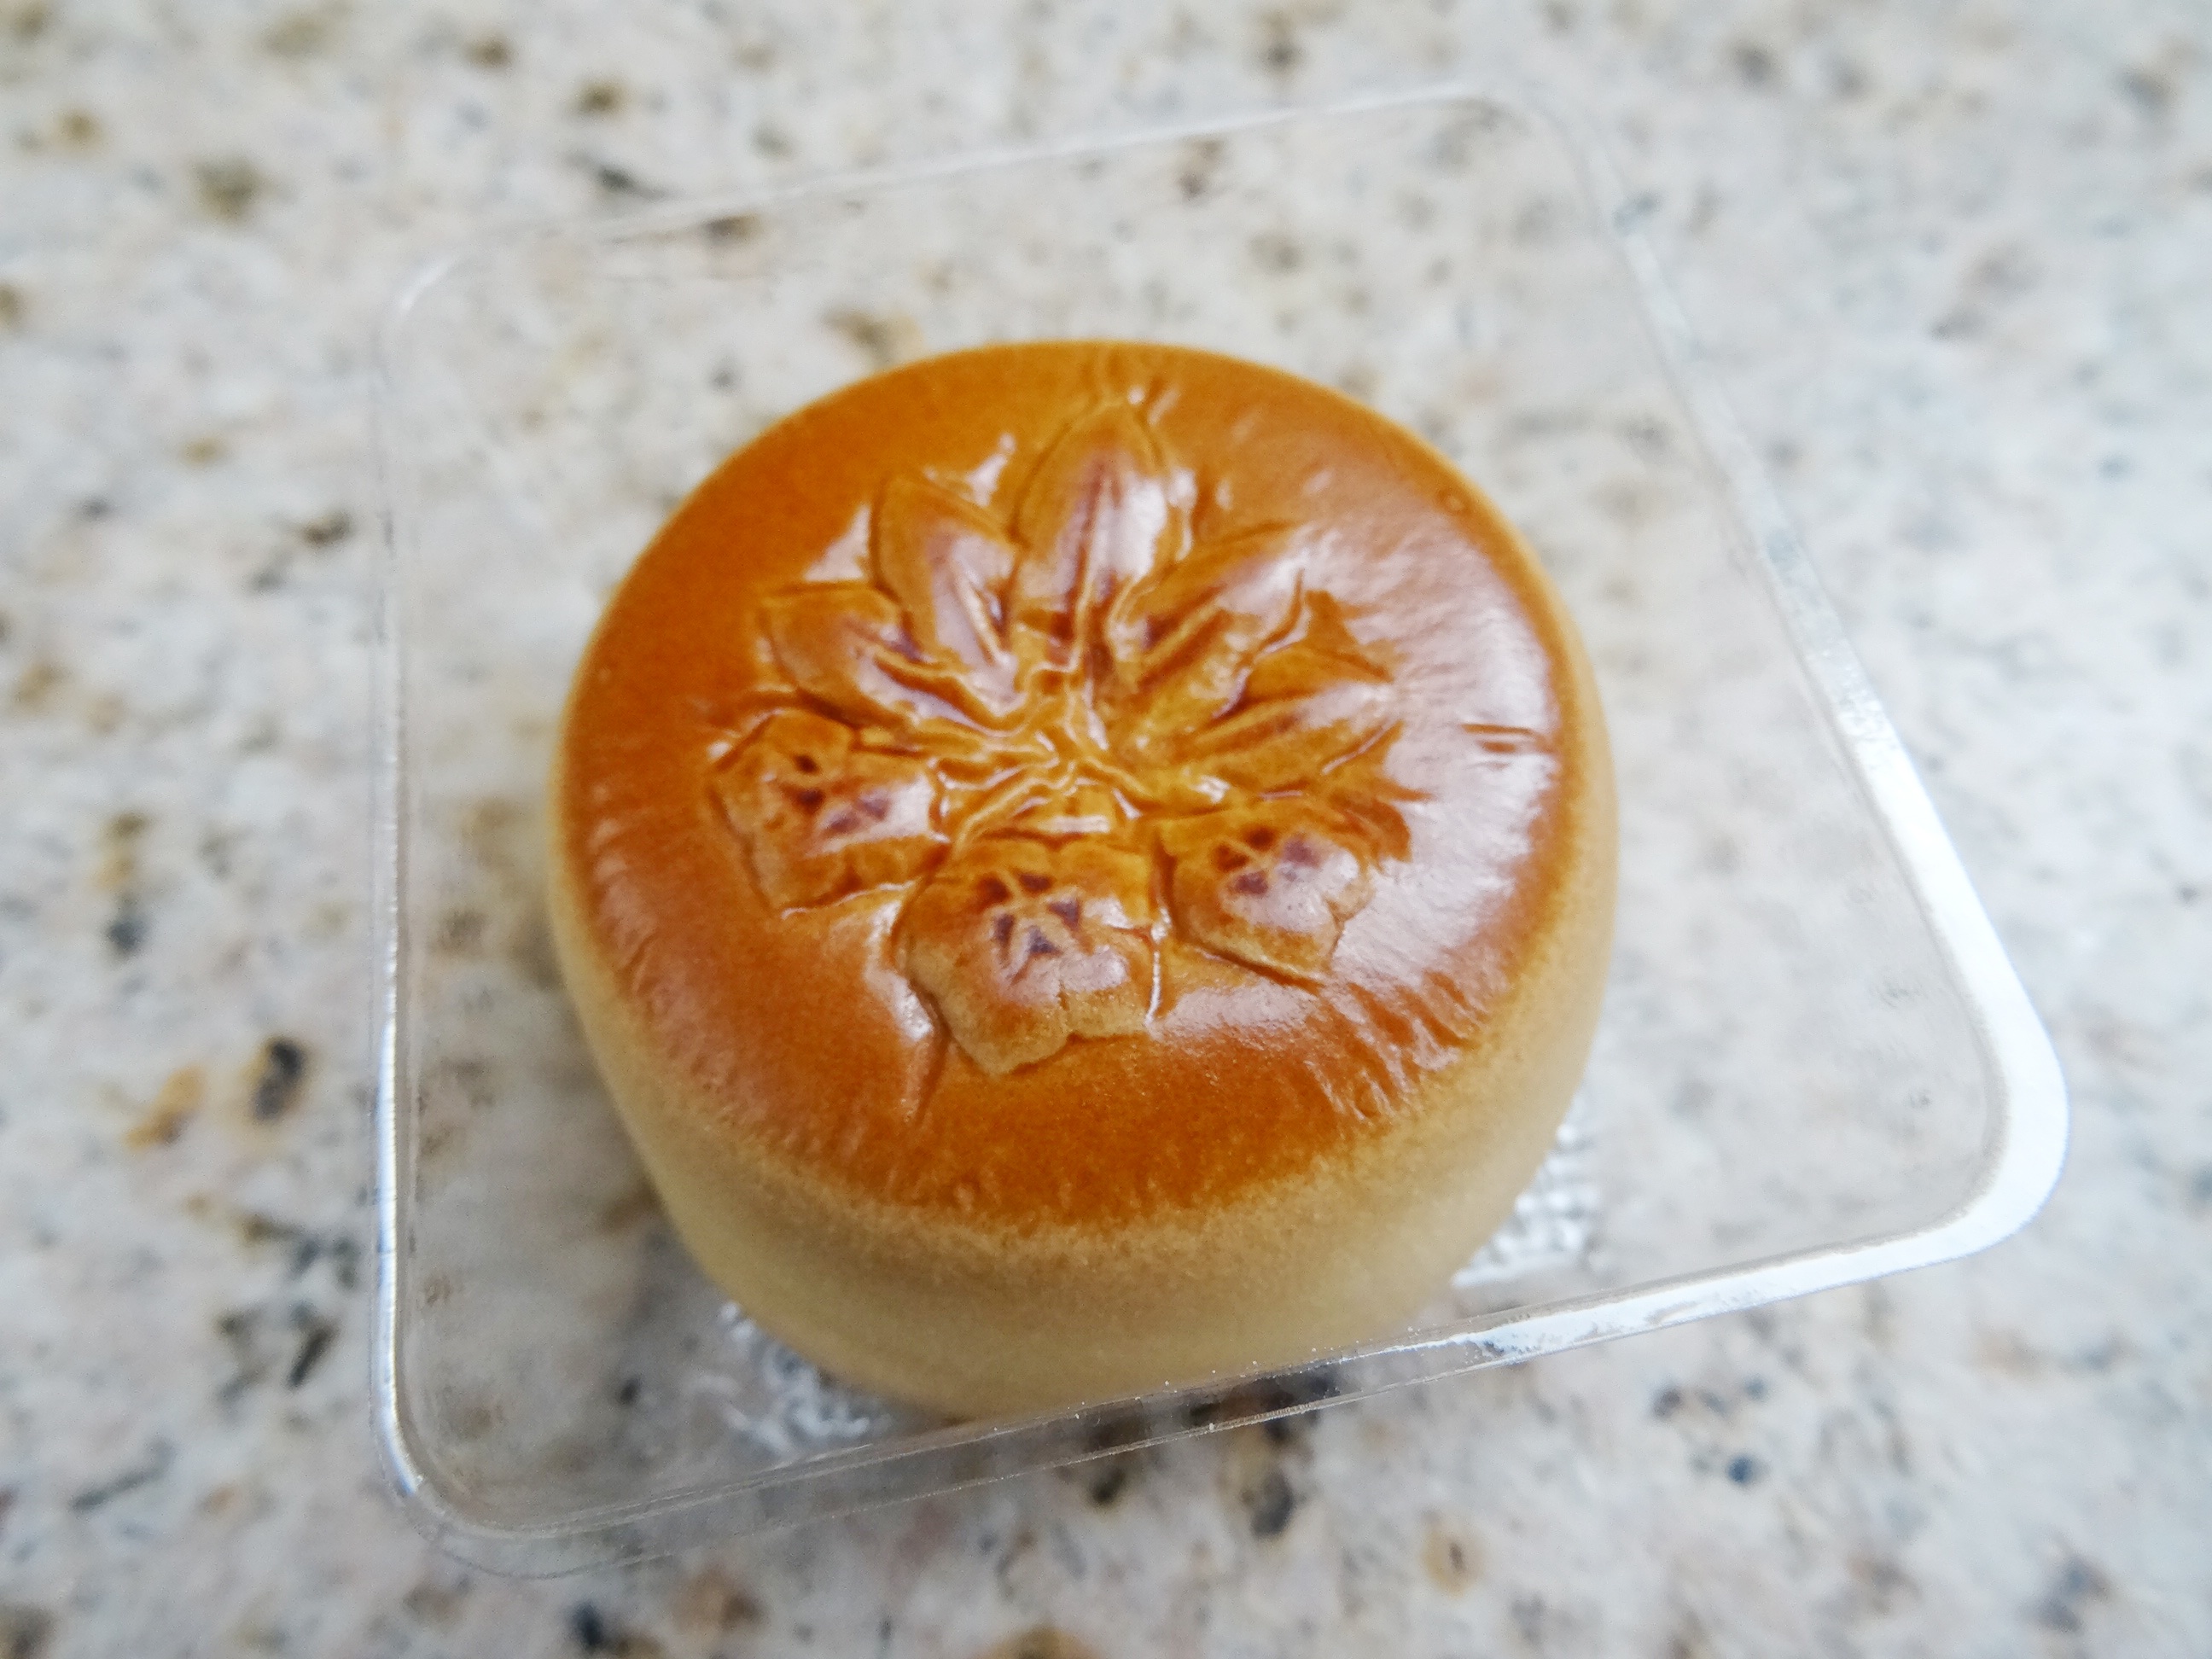
plant, fruit, orange, food, produce, citrus, flavor, flowering plant, land plant